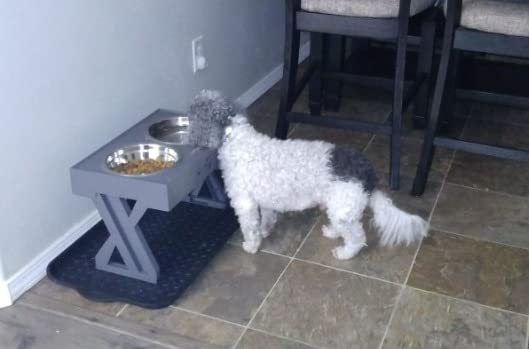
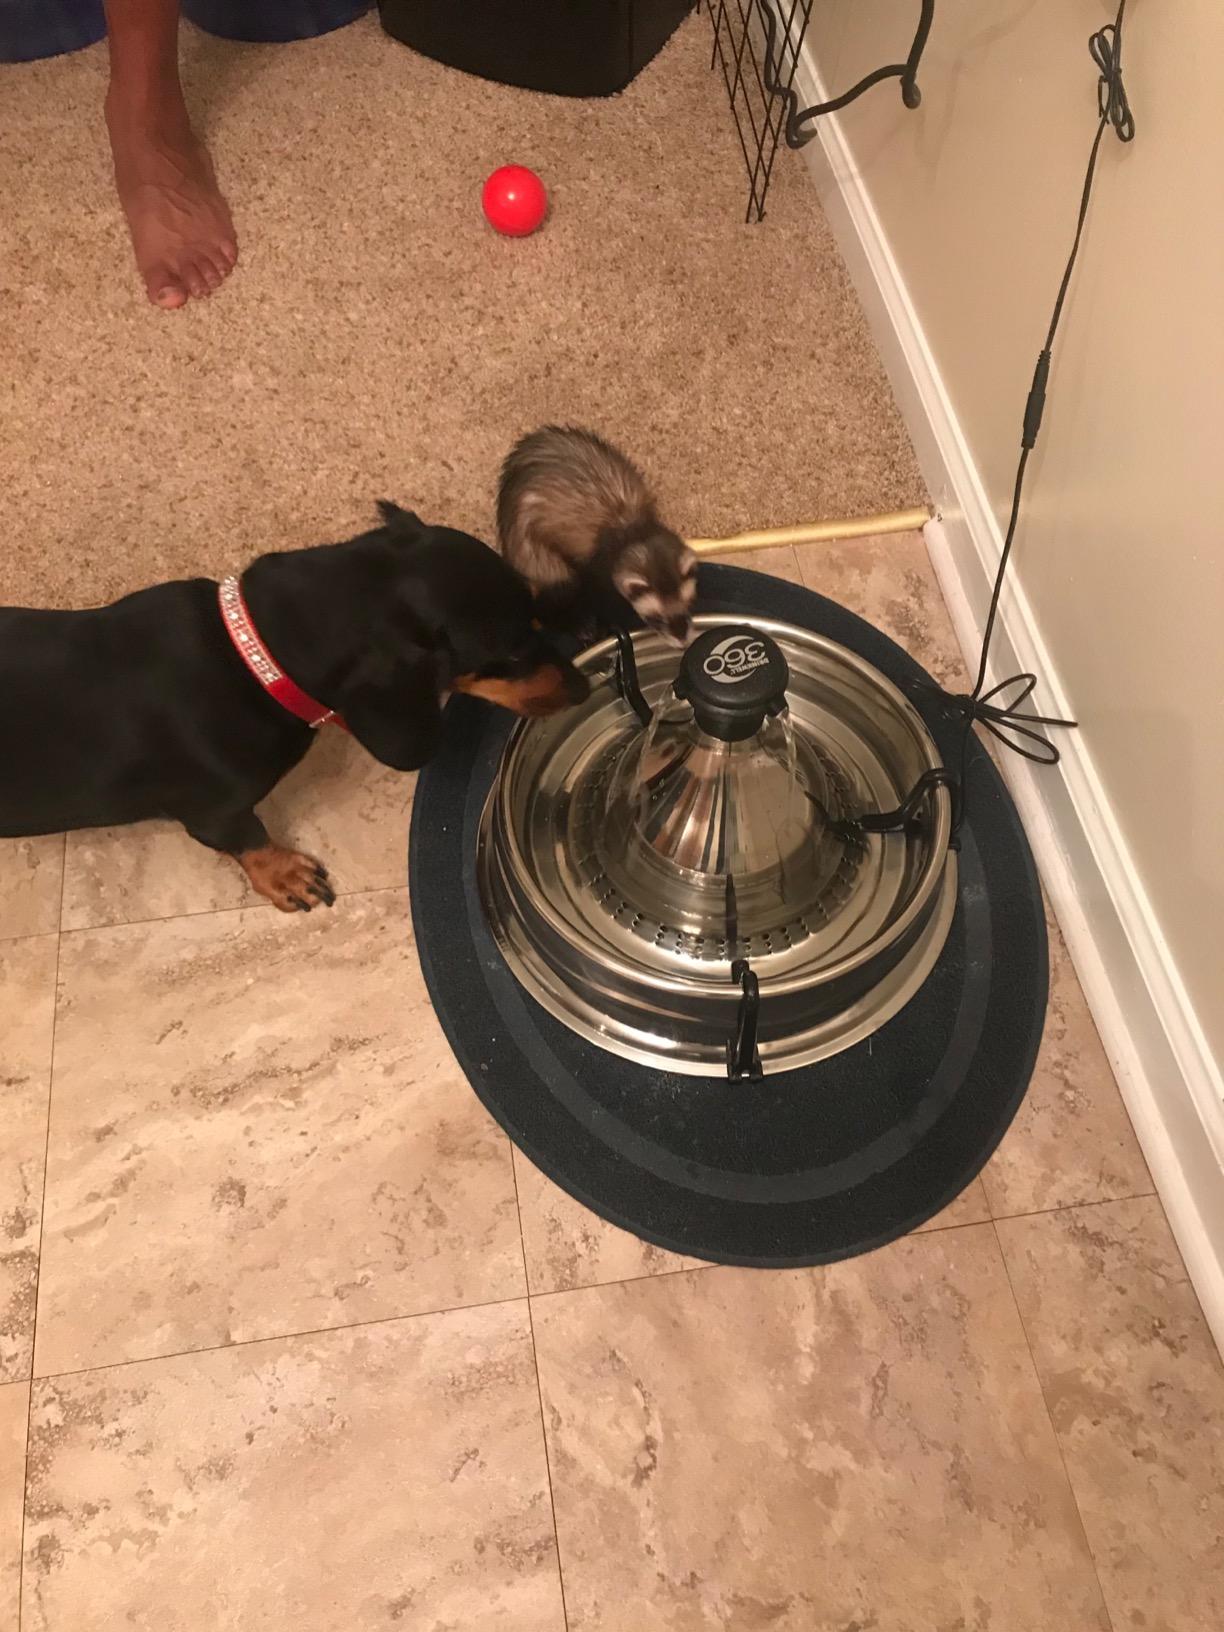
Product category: items_bowl
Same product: no